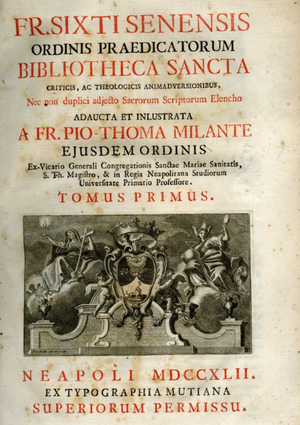
Sixte de Sienne est un juif converti et théologien catholique. Convaincu d'hérésie, il obtint sa grâce après avoir renié ses écrits et sollicité son admission chez les pères dominicains. Il est considéré par Ashley comme l'un des deux principaux théologiens dominicains de sa génération.